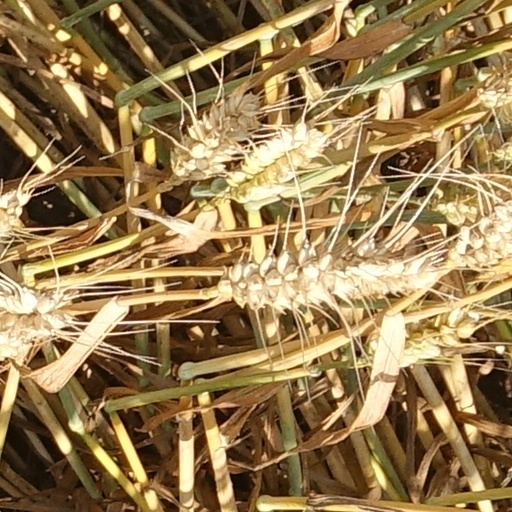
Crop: wheat